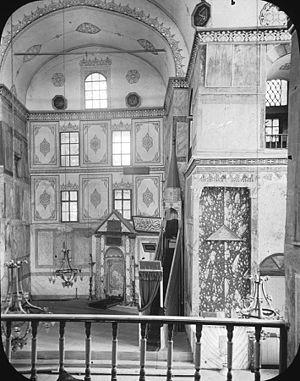
La mosquée Kalenderhane à Istanbul est une ancienne église grecque orthodoxe dédiée selon toute probabilité à la Vierge sous le nom de Theotokos Kyriotissa et datant du XIIᵉ siècle. Elle est également connue comme mosquée sous le nom de Kalender Haneh Jamissi et comme église sous celui de Sainte-Marie-Diaconissa. Sur le plan architectural, elle représente un des rares exemples encore existant d’église byzantine en croix grecque surmontée d’un dôme datant de la période intérimaire de l’architecture byzantine.